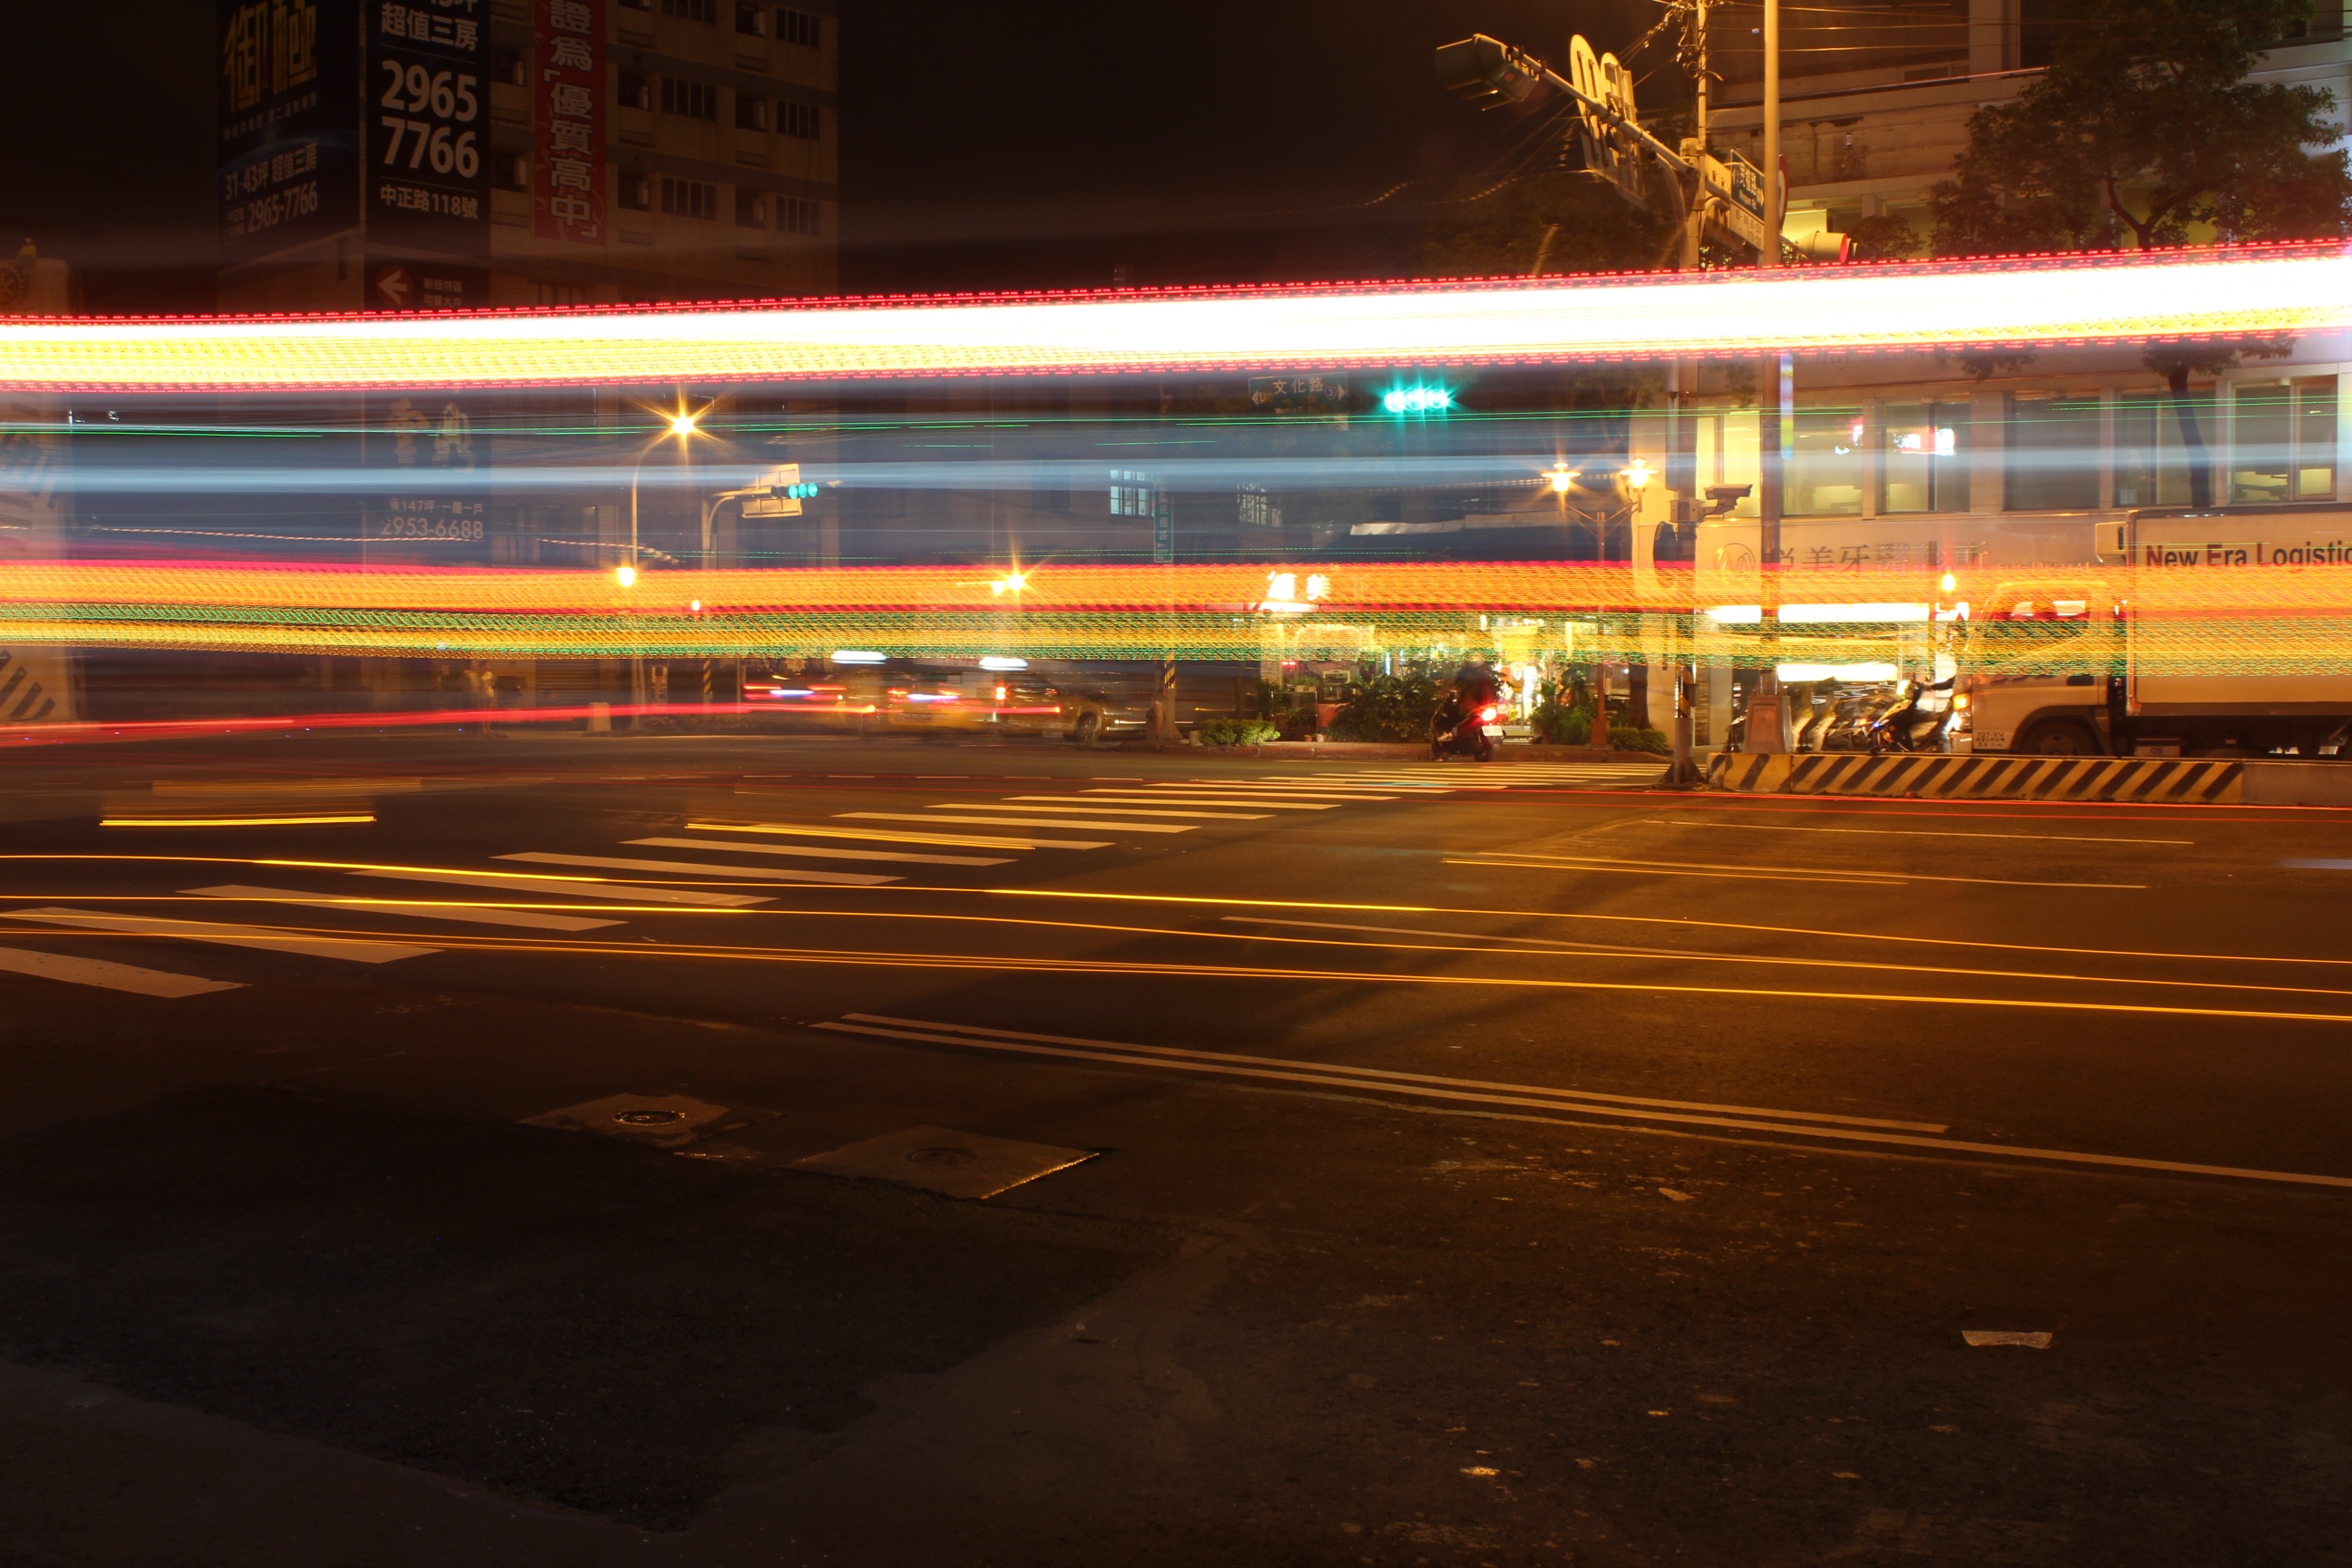
light, structure, street, night, evening, vehicle, darkness, lighting, stadium, shape, night view, car flow, sport venue, slow fast del carmen